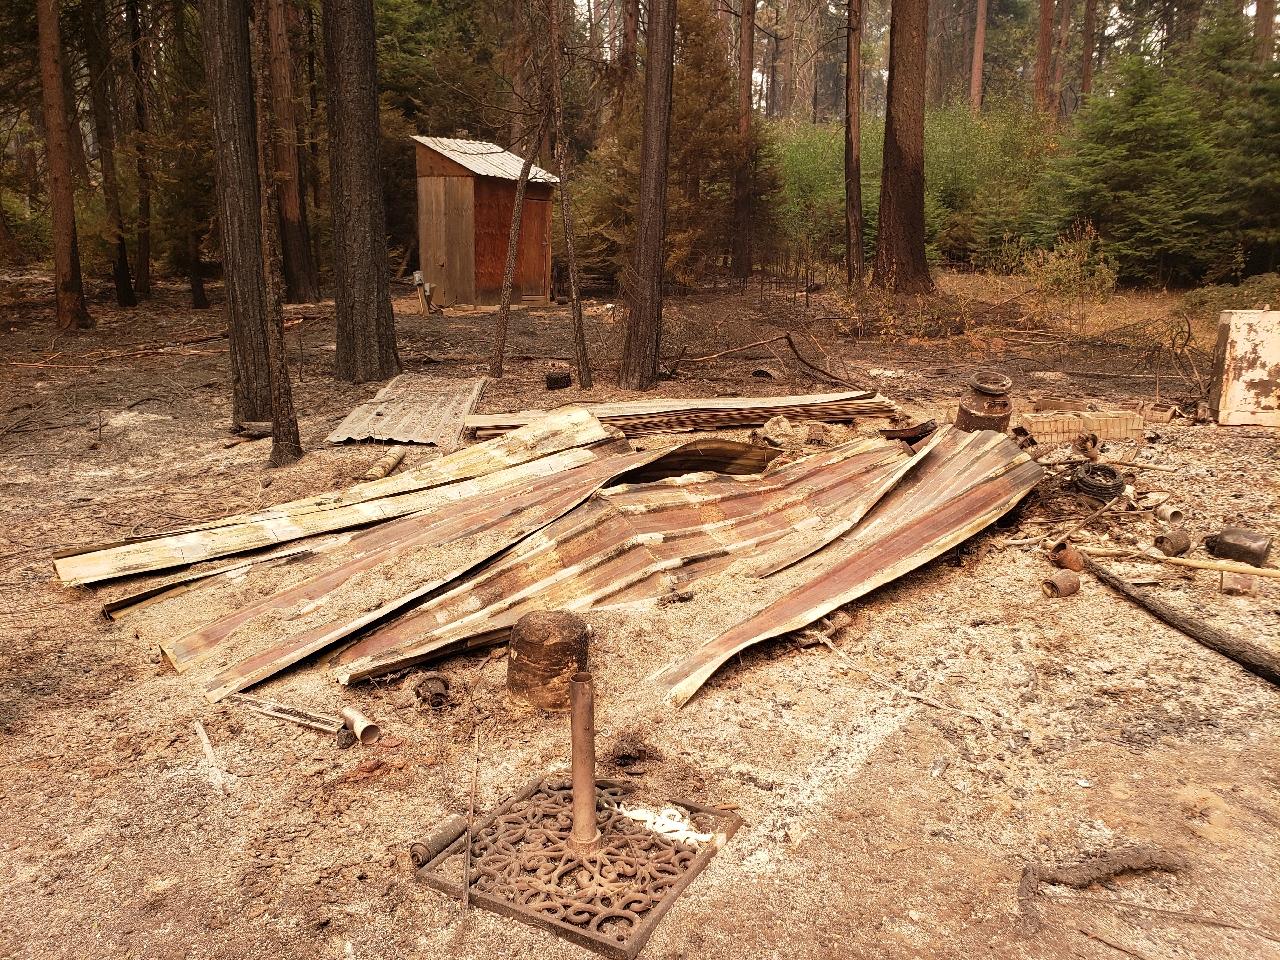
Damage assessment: destroyed